2017 EFL Trophy final

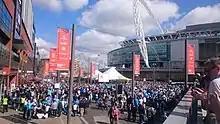
Supporters gather outside the stadium before the game

With Coventry at the bottom of League One and Oxford challenging for a play-off place, City manager Mark Robins was pragmatic about his team's prospects of victory. In a radio interview before the game, he said that "there's no pressure on us, we're underdogs in terms of league position". He urged his players to make the most of their day out at Wembley Stadium but also noted that the best way to enjoy the occasion would be to win the match. As he had not been the club's manager during their progress to the final, Robins chose to eschew the usual convention that the manager leads out the team. In his place, the club selected coach and former goalkeeper Steve Ogrizovic, who had played in the FA Cup winning team 30 years earlier. Oxford manager Michael Appleton addressed the issue of low supporter turnout following the inclusion of academy teams in the tournament. He voiced his own frustration about the matter but also asked Oxford supporters to attend the game. "The more support we can get on the day, the better. All we can promise as a club and as a team is that we'll be going all out to try and win the game and bring a bit of silverware back," he commented in an interview with BBC Radio Oxford. Coventry City sold around 42,500 tickets for the match, outnumbering the opposition fans.